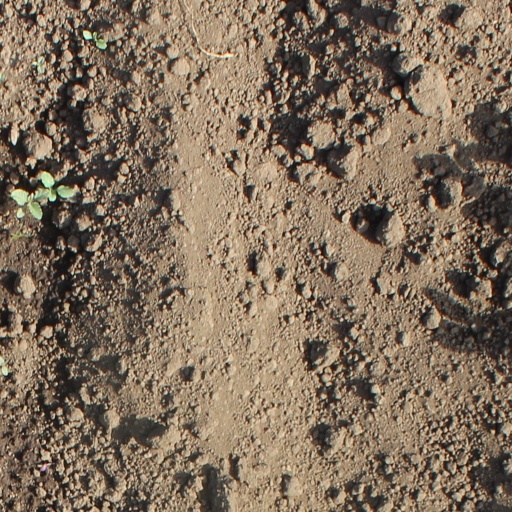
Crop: soybean